Model aircraft

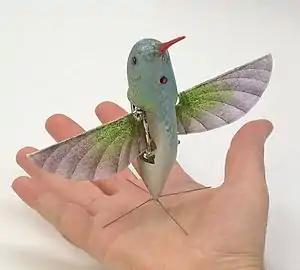
Small ornithopter, made to resemble a hummingbird

Early "jet" style model aircraft used a multi-blade propeller ducted fan, inside ductwork, usually in the fuselage. The fans were generally powered by 2 stroke engines at high RPM. They generally had displacements, but some were as small as . This fan-in-tube design has been adopted successfully for electric-powered jets while glow engine powered ducted-fan aircraft are now rare. Small jet turbine engines are now used in hobbyist models that resemble simplified versions of the turbojet engines found on commercial aircraft, but are not scaled-down as Reynolds numbers come into play. The first hobbyist-developed turbine was developed and flown in the 1980s but recently have commercial examples become readily available. Turbines require specialized design and precision-manufacturing, and some have been built from car engine turbocharger units. Owning or operating a turbine-powered aircraft is prohibitively expensive and many national clubs (as with the USA's Academy of Model Aeronautics) require members to be certified to safely use them.